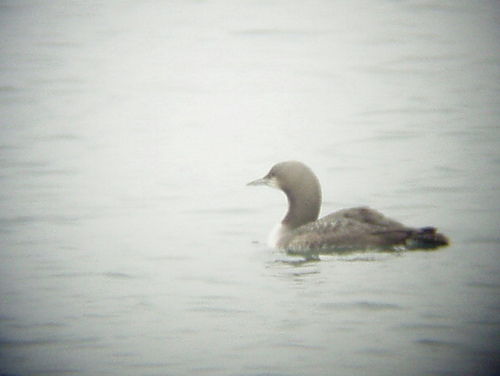
a large bird has a head with a black crown, a small and sharp bill, and a back with tufts of brown feathers.
this large bird is mostly gray with a long flat bill.
this is a large grey bird with a long neck and a large pointed beak.
this gray and black water-based bird has a long, narrow beak and small eyes.
a large bird with a curved neck that is thick a point long white beak
this particular bird has gray secondaries and long gray neck
this bird has wings that are black and has a long neckthe bird has a curved grey throat and a spotted back.
this particular bird has a belly that is gray and black
this small grey bird has a thin black head and white breast.
Species: Pacific Loon